Jean Ignace Isidore Gérard

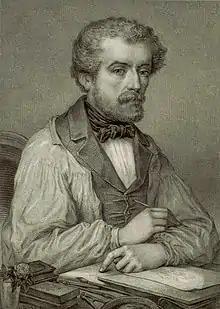
A posthumous portrait of Grandville by Pierre-Gustave Staal (c. 1850), engraving, 28.4 x 19 cm

Before La Silhouette closed, Charles Philipon and Auguste Audibert founded La Caricature in 1830, with Honoré de Balzac as a literary editor and Grandville, Achille Devéria, Honoré Daumier, Edme Jean Pigal, Auguste Raffet, and Charles-Joseph Traviès de Villers as cartoonist and lithographers. As one author put it "From 1830 to 1835 Philipon and La Caricature waged all-out war against Louis-Philippe." As part of this "war" Grandville designed numerous prints, including multi-part lithographs published over a period of weeks that collectors could piece together into one, e.g. the seven part ' ("The Great Crusade Against Liberty") and ' ("The Hunters in Pursuit of Liberty"). These attacks on monarchy were taken seriously and were not without consequences. Louis Philippe's regime seized papers, levied fines, and sent editors, writers, and illustrators to prison. Daumier was fined 500 francs and spent six months in prison in 1832. Charles Philipon received even greater fines and longer prison terms as did other publishers. Grandville endured persistent harassment from the police, including searches, and one incident described as a mugging in his own building by thuggish policemen, foiled by a neighbor who confronted them with pistols. He is said to have been deeply distressed by these events. Grandville filed criminal charges asserting the police had entered his residence by force, and he later published a lithograph "Oh!! Les vilaines mouches!!(Oh!! These nasty flies!! )" Philipon organized L'Association Mensuelle lithographique which offered fine prints to its members in the early 1830s. Grandville produced over half the prints, with the profits going to pay the paper's fines.